Fort Zumwalt Park

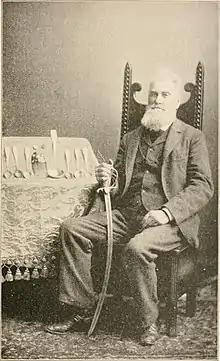
Darius Heald in 1893, holding his father's sword among other relics

Darius Heald built a new large brick home near the fort in 1884 and called it "Stony Point". Its architecture has been referred to as "German-Italianate-Victorian" – primarily of German construction, with Italian influence in the porch columns and balcony railing. Heald died in 1904, and a tornado destroyed the upper floor of the house in 1915. Before selling the home in 1916, the family rebuilt its upper story with original recovered bricks, though it was about a foot shorter in height. A state park superintendent is known to have lived in the home in 1959. Beginning in 1961, the state removed what had been the Heald's brick smokehouse, and took its bricks to Arrow Rock for reuse, apparently in restoration of the Dr. Hall House. After decades of use and nonuse, the Heald house was in need of repair, and was restored in 2001 by the City of O'Fallon and the O'Fallon Community Foundation.